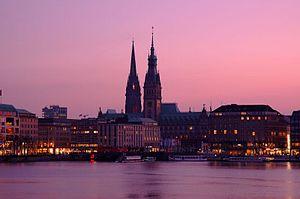
L'Allemagne, en forme longue la République fédérale d'Allemagne abrégée en RFA, est un État d'Europe centrale, entouré par la mer du Nord, le Danemark et la mer Baltique au nord, par la Pologne à l'est-nord-est, par la Tchéquie à l'est-sud-est, par l'Autriche au sud-sud-est, par la Suisse au sud-sud-ouest, par la France au sud-ouest, par la Belgique et le Luxembourg à l'ouest, enfin par les Pays-Bas à l'ouest-nord-ouest. Décentralisée et fédérale, l'Allemagne compte quatre métropoles de plus d'un million d'habitants : la capitale Berlin, ainsi que Hambourg, Munich et Cologne. Le siège du gouvernement est situé dans la ville de Berlin et dans la ville fédérale de Bonn. Francfort-sur-le-Main est considérée comme la capitale financière de l'Allemagne : dans cette ville se trouve le siège de la BCE.